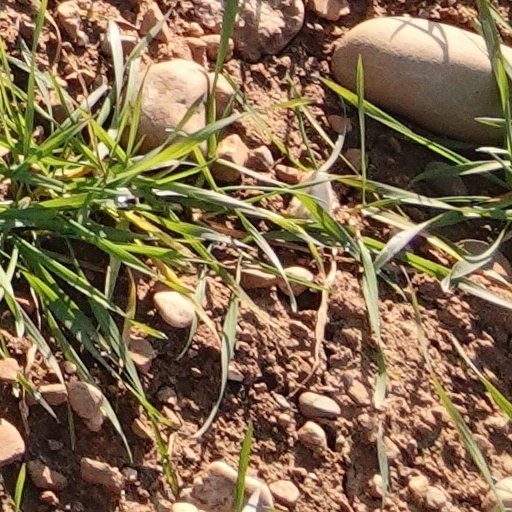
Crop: wheat